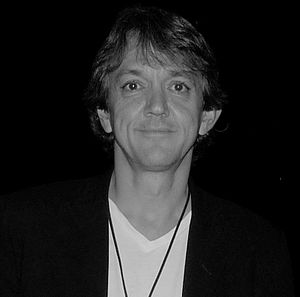
Warren Bennett
Warren Bennett er en engelsk rockpopmusiker, pianist, guitarist, komponist og producer.